President of Barbados

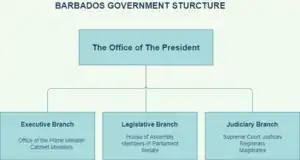
Simplification of the government structure of Barbados

Barbados' constitution gives the country a Westminster parliamentary system of government based on that of the United Kingdom, wherein the role of the head of state is both legal and practical. Similarly to other parliamentary republics in the Commonwealth of Nations such as India and Trinidad and Tobago, but unlike continental European parliamentary states such as Germany and Italy, the president of Barbados is formally vested with great constitutional power extending to all three branches of government. In practice, the constitutional conventions that bound the head of state and her representatives when Barbados was a constitutional monarchy are expected to remain in force, meaning that executive power will continue to be exercised by the prime minister and cabinet as per the amended constitution. The document codified this practice by requiring the president to "act in accordance with the advice of the Cabinet or a Minister acting under the general authority of the Cabinet" except in certain circumstances, usually described as the reserve powers.